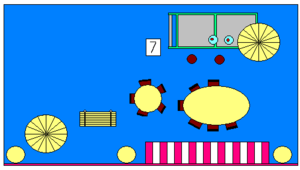
Plan schématique (pas à l’échelle) d’une des deux parties secondaires (la terrasse) du plateau du Disney club pour la période 1990-1991, c’est-à-dire les saisons 1 et 2 de l’émission.
Le Disney Club est une émission jeunesse de Frédéric Lepage adaptée du célèbre programme américain The Mickey Mouse Club, produite par XL Productions et Buena Vista Productions et diffusée à partir du 7 janvier 1990 jusqu'au 27 décembre 1998 sur TF1.